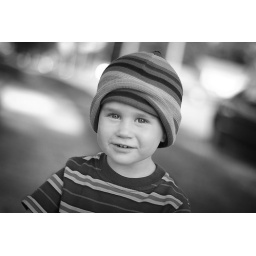
Love this in black and white